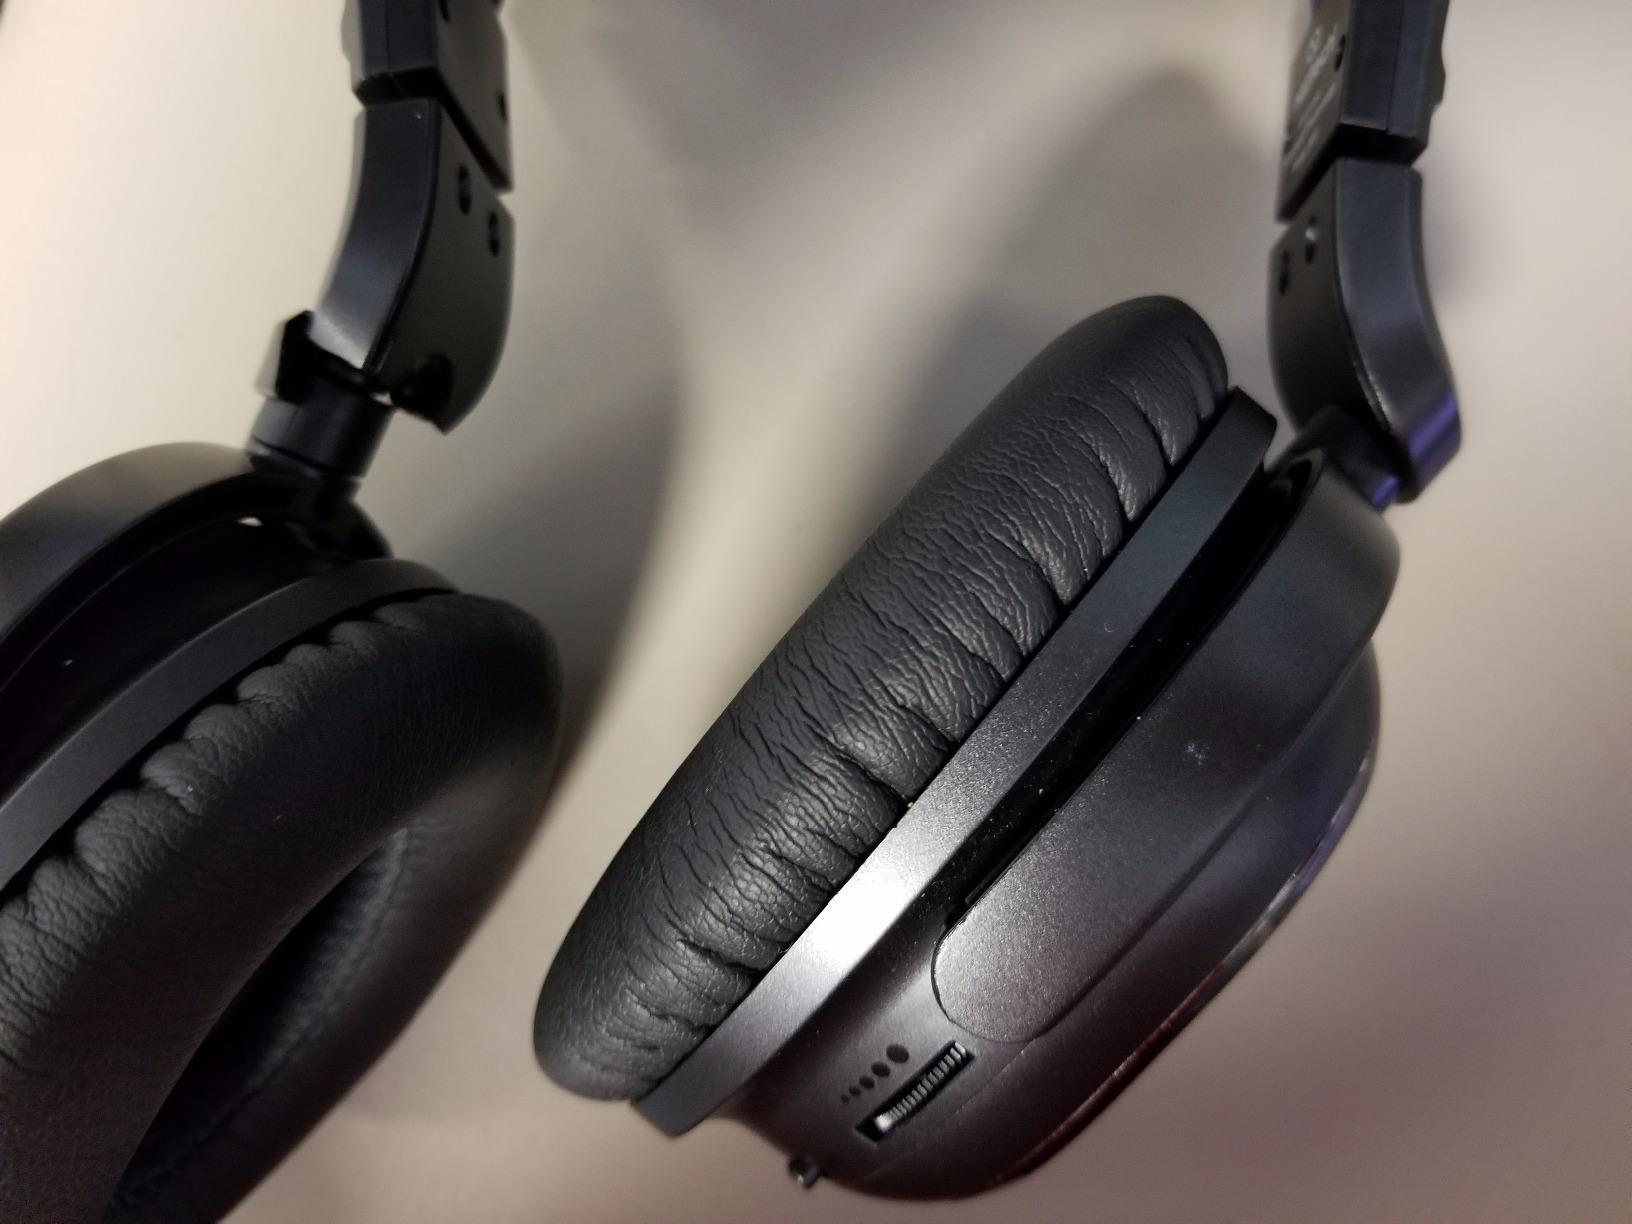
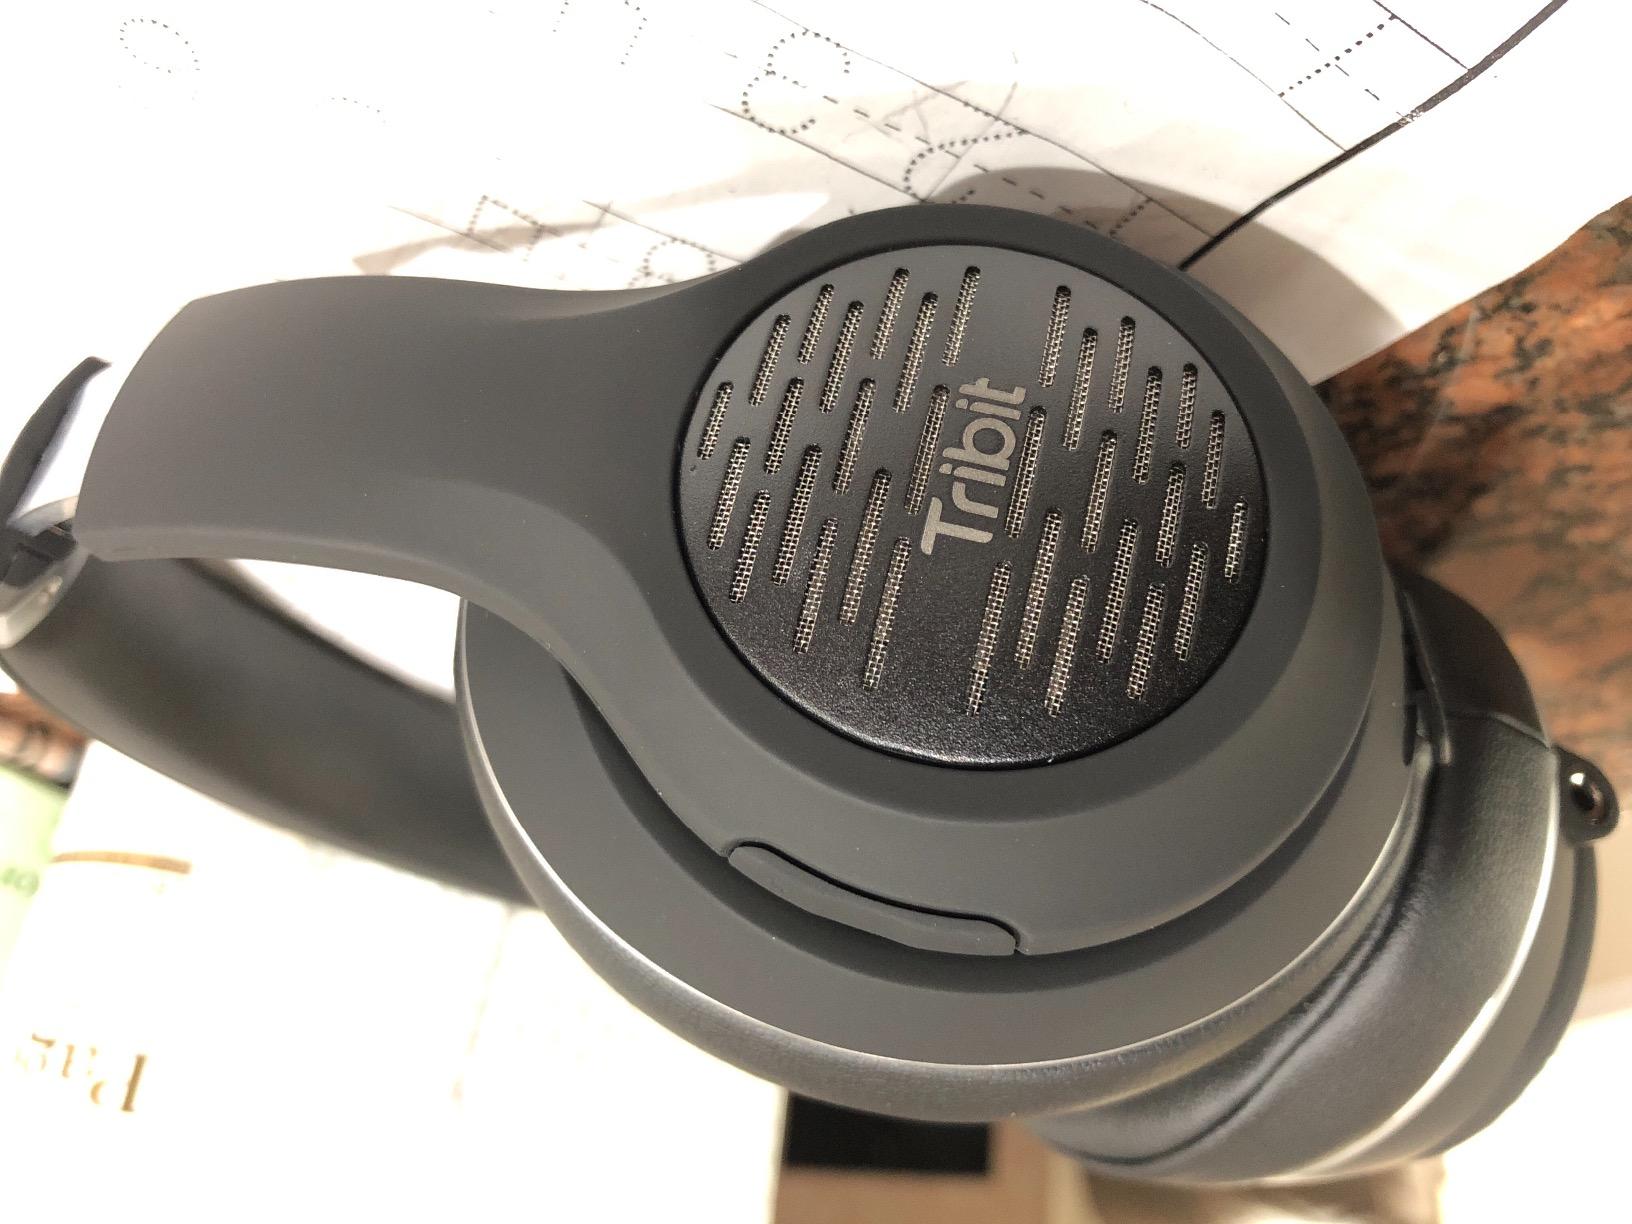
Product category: headphones
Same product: no